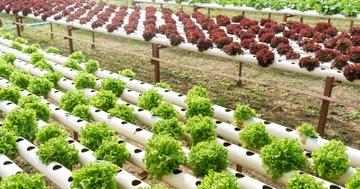
Mfumo wa kilimo cha haidroponi yenye mabomba ya plastiki,yaliyopangwa kwa mpangilio mzuri yakiwa na mboga, huu ni mfano bora wa kilimo cha haidroponi kilimo cha haidroponi, ni mbinu ya kilimo ambayo, mimea hukua katika maji yenye virutubisho badala ya udongo.